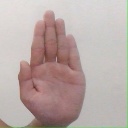
अक्षर: ध